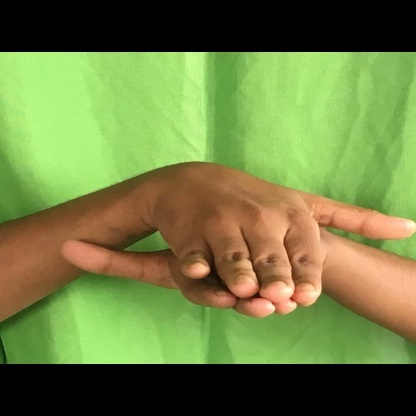
Mudra: Matsya